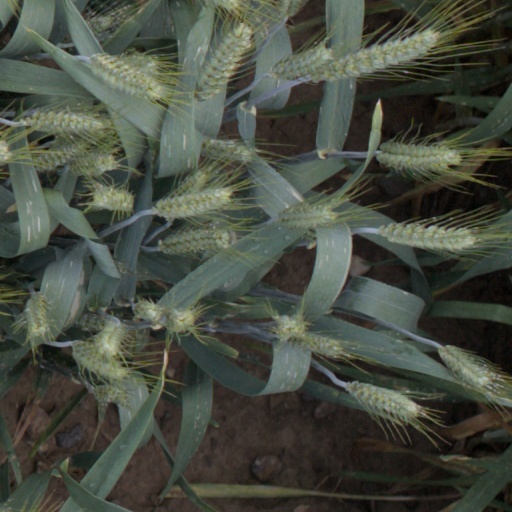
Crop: wheat